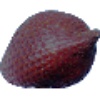
Label: salak